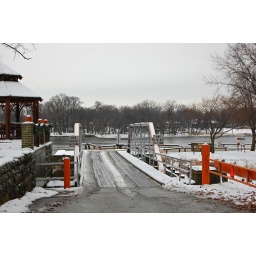
A small one car bridge over a tributary of the Kankakee River in Wilmington, Illinois